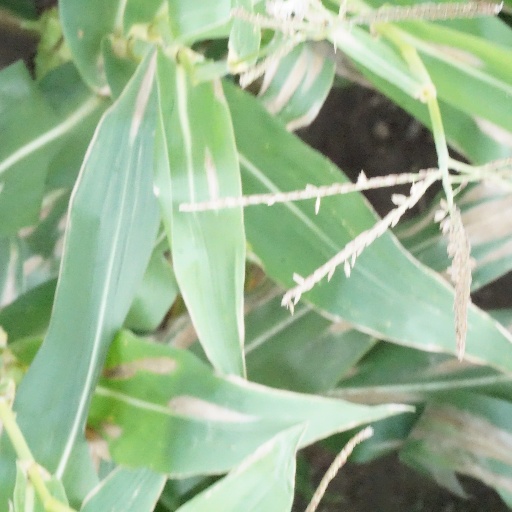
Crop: maize; corn